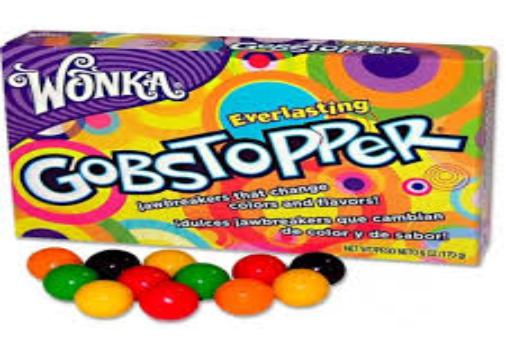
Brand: Gobstoppers
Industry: Food